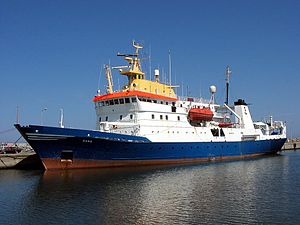
Skib
Havundersøgelsesskibet Dana
Et skib er en genstand, der kan sejle på vand og er i søfarten større fartøjer til søgående sejlads. De er normalt delt op i flere hovedgrupper, krigsskibe, handelsskibe, fiskeskibe og fritidsskibe.